Belmont Tower and Carillon

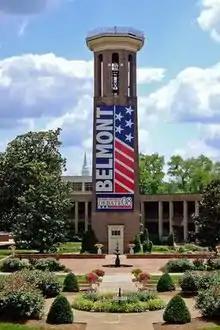
Belmont Tower 2008 - Belmont University, Presidential Town Hall Debate Site

Design of the tower is credited to famed architect Adolphus Heiman with lesser mention of William Strickland. The tower design is based on the Lighthouse at Alexandria, one of the seven wonders of the ancient world, and it is the largest surviving antebellum water tower constructed for private use in the United States. The brick water tower stands 105 feet tall and was originally surrounded by a moat and bridge at the entrance.